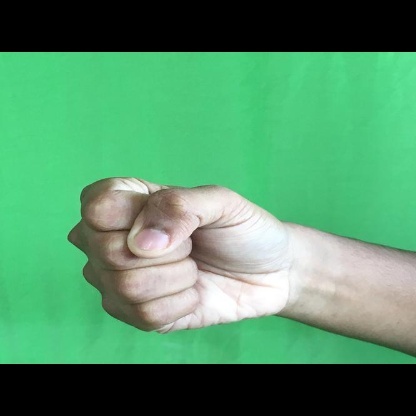
Mudra: Mushti